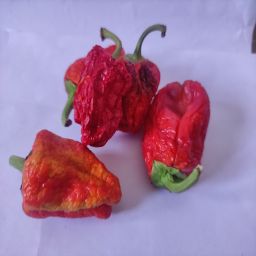
Crop: Bell Pepper
Quality: Dried